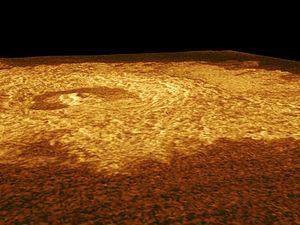
Riley est un cratère de Vénus. Il a 25 kilomètres de diamètre.